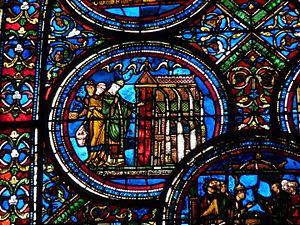
Le vitrail de saint Thomas Becket est un vitrail gothique de la cathédrale de Sens, protégé par son inscription aux Monuments historiques. Il date du début du XIIIᵉ siècle. Le nom de son auteur est inconnu. Il mesure cinq mètres de hauteur et deux mètres de largeur.
Thomas Becket, ou Thomas À-Becket ou Thomas de Londres dit saint Thomas de Cantorbéry, fut archevêque de Cantorbéry de 1162 à 1170. Il engagea un conflit avec le roi Henri II d'Angleterre sur les droits et privilèges de l'Église. Il sera finalement assassiné par des partisans du roi. Il fut canonisé en 1173 dans la cathédrale de Canterbury, devenue lieu de pèlerinage.